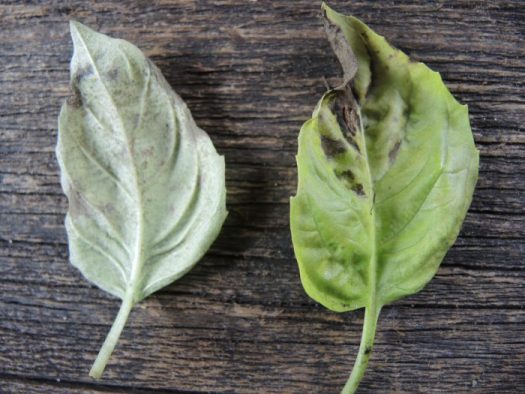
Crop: unknown
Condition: basil_basil_downy_mildew